La Reforma

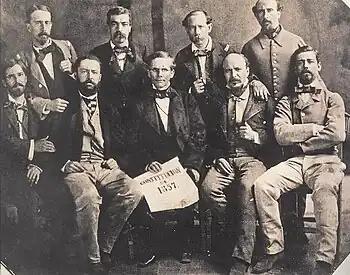
Liberals posing with a copy of the Constitution of 1857.

The Constitution of 1857 was finally promulgated in 5 February. It was nominally federalist, granting the states an element of sovereignty, yet it also gave the federal government more powers than the previous federalist Constitution of 1824. Congress was given the ability to impeach state governors. The previously bicameral congress was also made unicameral in order to discard the conservative leaning upper house, but also in the hopes that a single united chamber could be stronger against any autocratic tendencies coming from the executive branch. National elections were made indirect, the public choosing electors from their district who subsequently chose the congressmen, the president, and members of the supreme court.